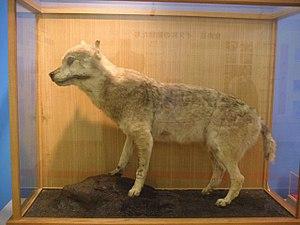
Le Loup de Honshū est une sous-espèce éteinte de loup de l'espèce Canis lupus.
L'espèce de canidés Canis lupus, communément appelée loup ou Loup gris est officiellement scindée en une quarantaine de sous-espèces, incluant deux espèces de chiens. La sous-espèce de référence est Canis lupus lupus.